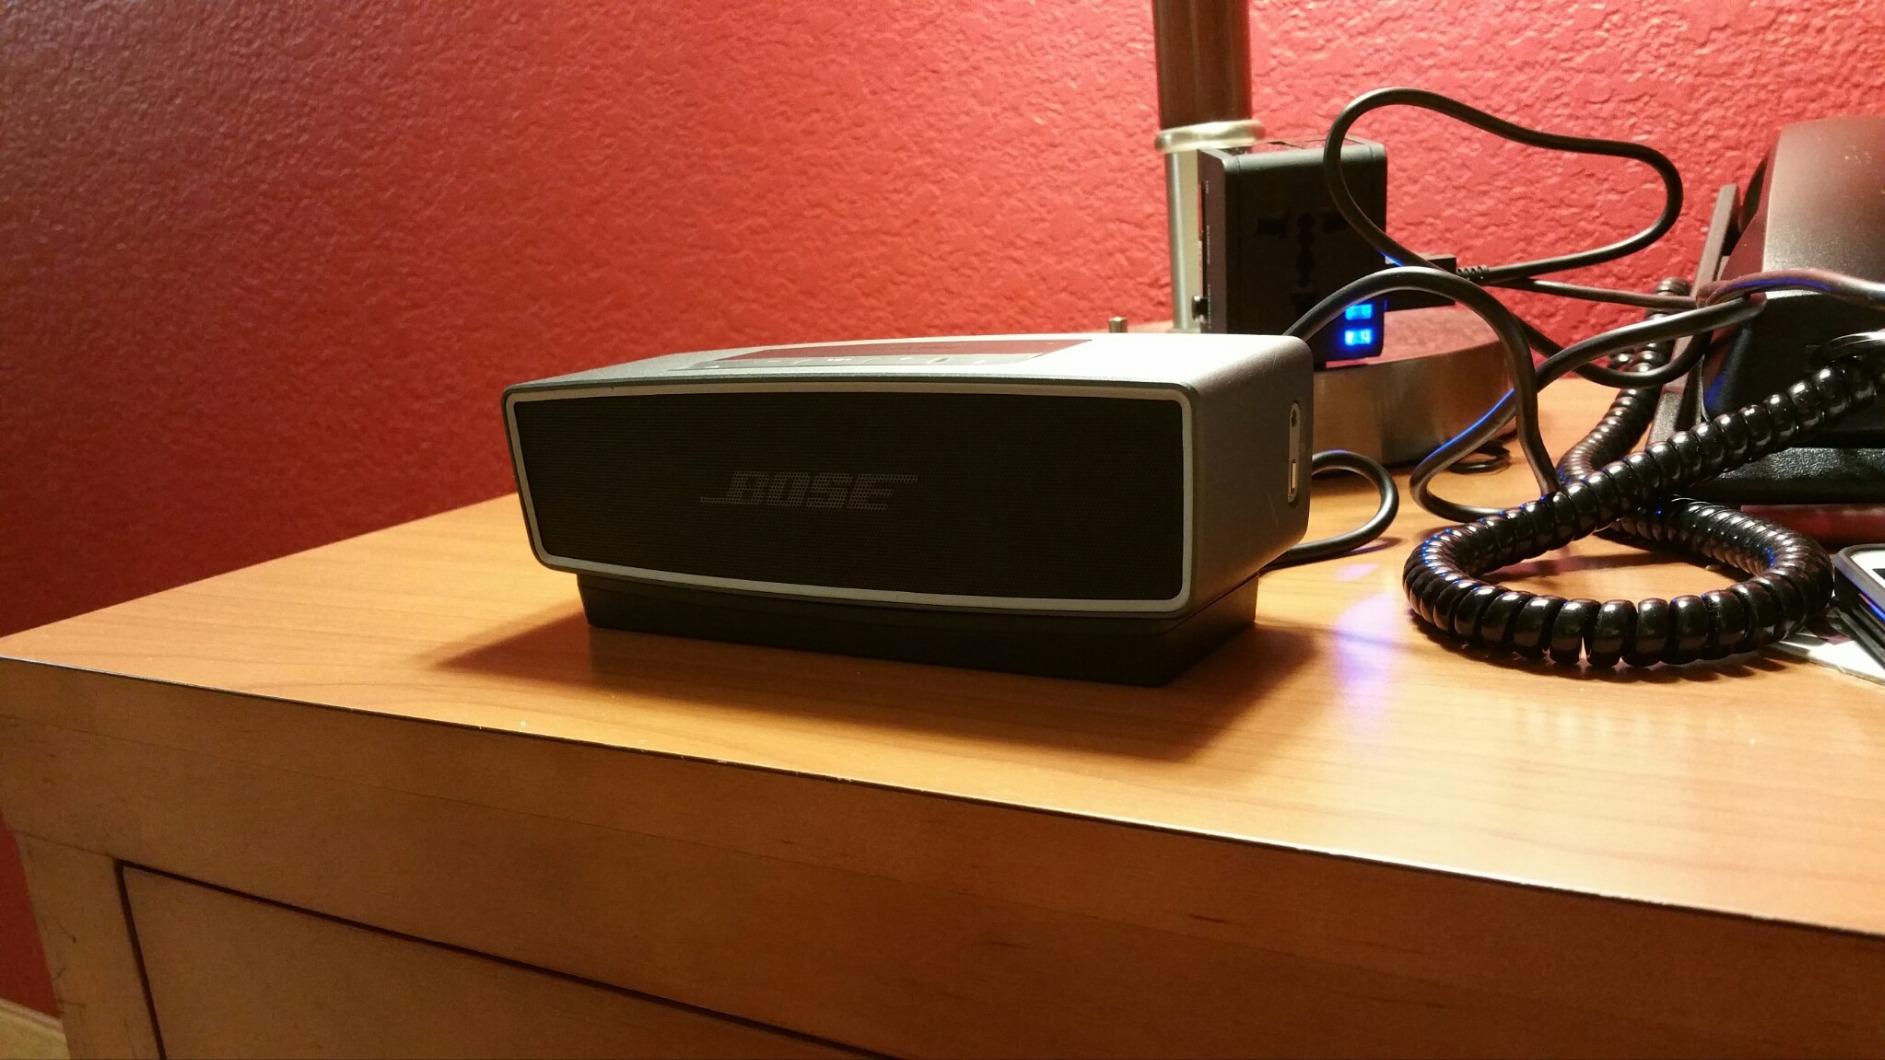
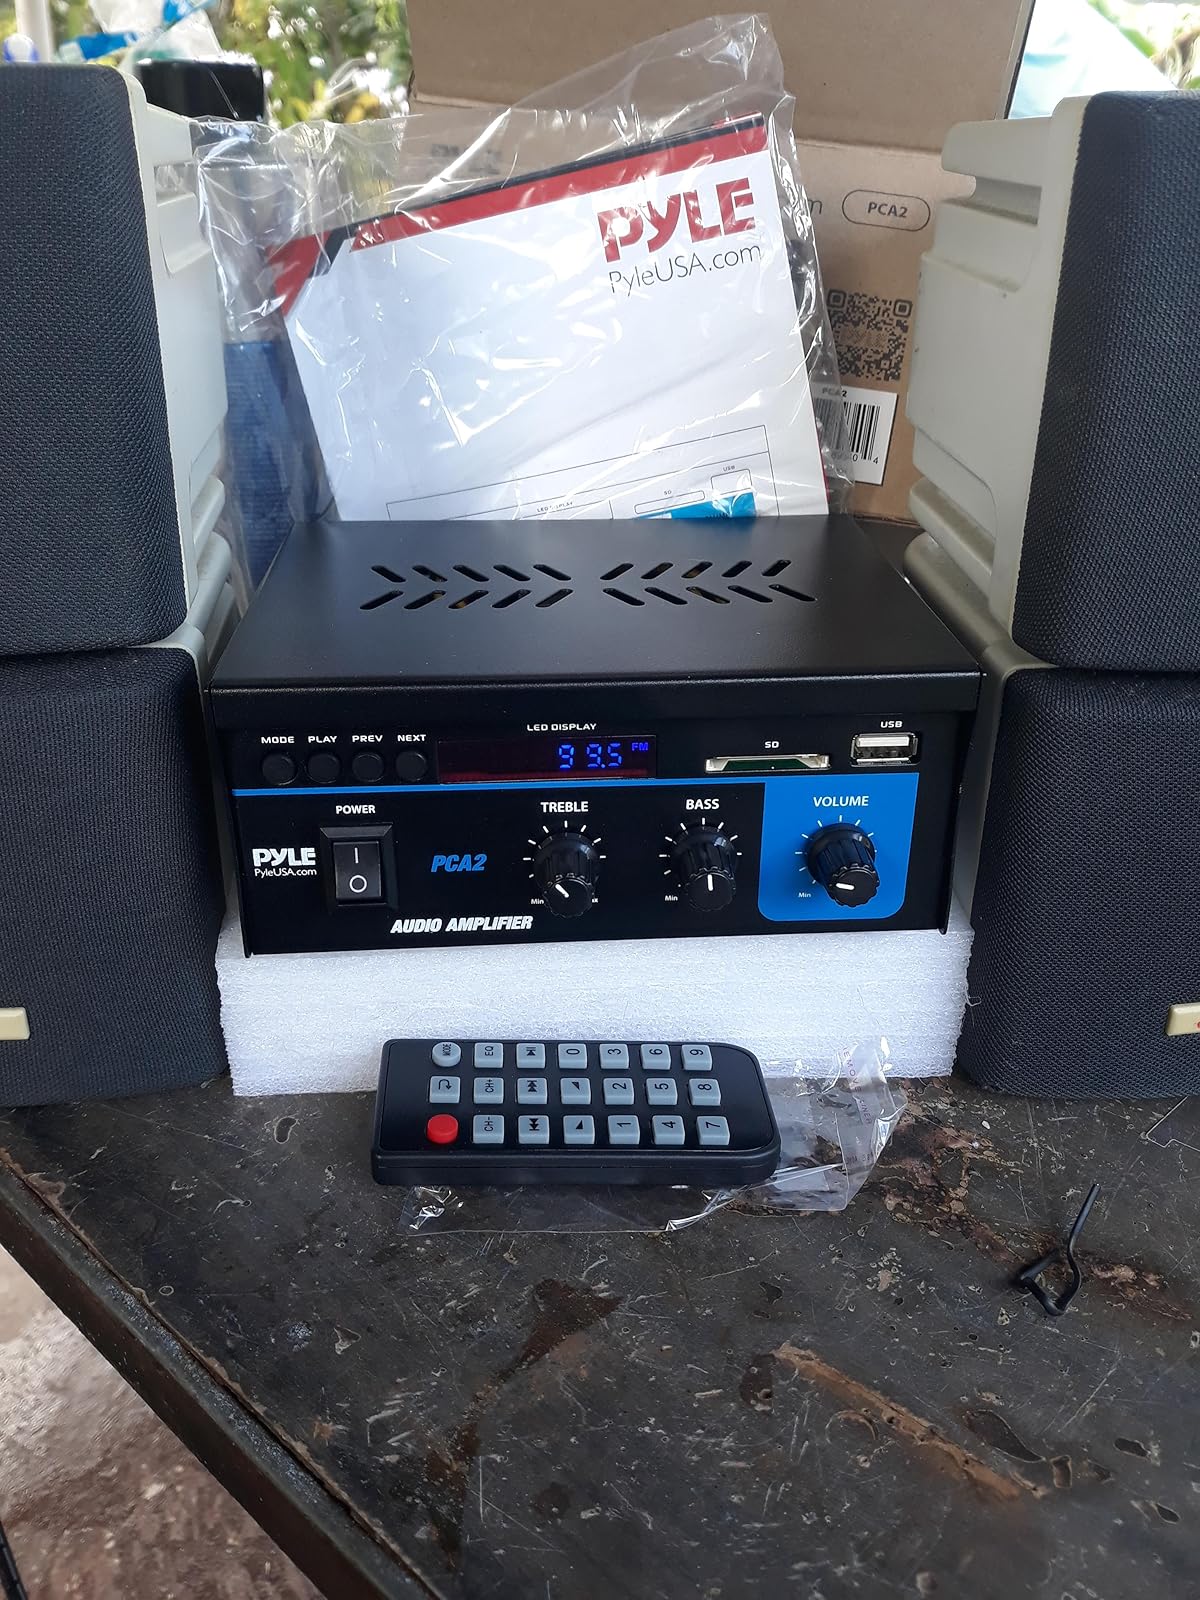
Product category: speaker
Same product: no